Cracker Country

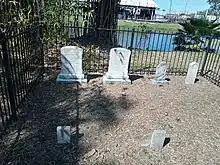
Cemetery

The small cemetery located next to the church is a representation of the standard cemetery from the time of Florida pioneers. The tombstones are not recreations. Rather, they are actual tombstones from an abandoned cemetery near Okahumpka and were moved to Cracker Country for better preservation in 1986.